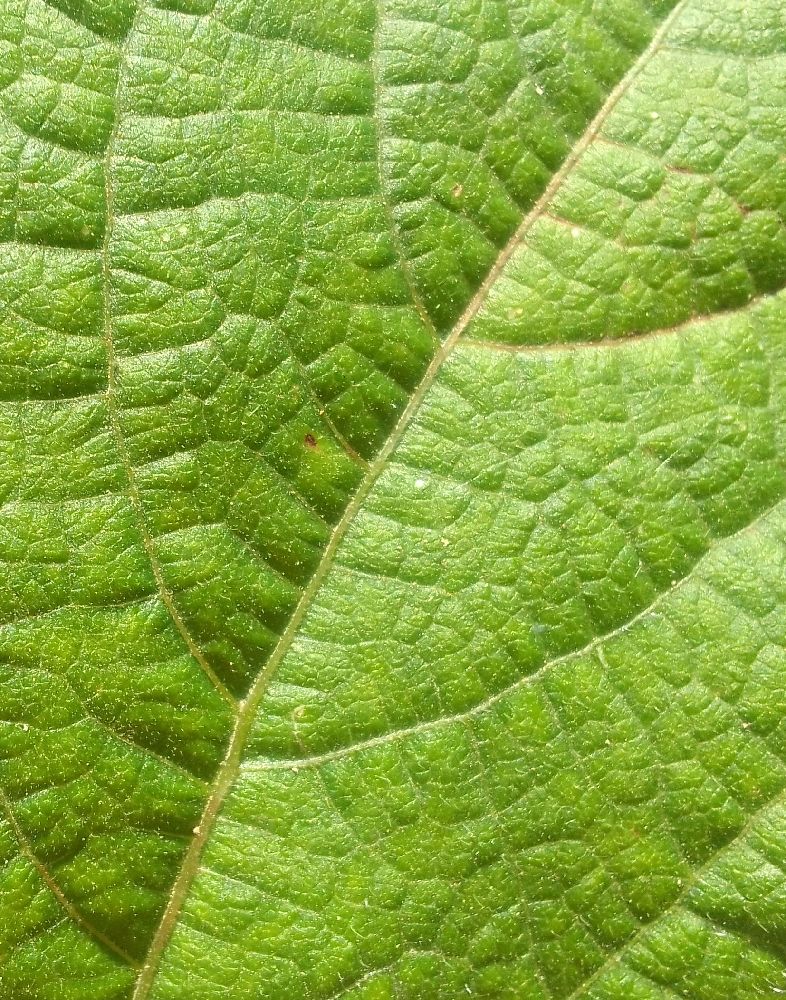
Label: healthy